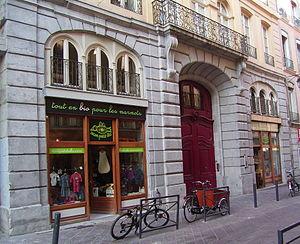
Façade de l'hôtel de Croÿ-Chasnel, Grenoble, France
Pierre Bucher est un magistrat grenoblois qui fut notamment sculpteur, architecte, professeur de droit, doyen de l'université de Grenoble et procureur.